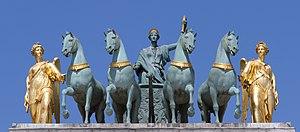
Quadrige de l'Arc de triomphe du Carroussel du Louvre: La Paix conduite sur un char de triomphe, par François-Joseph Bosio (1828).
Les chevaux de Saint-Marc sont quatre statues antiques de chevaux de cuivre coulé, faisant partie d'un quadrige qui ornait autrefois l'hippodrome de Constantinople. Les Vénitiens les enlevèrent en 1204 et les placèrent sur une galerie, au-dessus de la porte principale de la basilique Saint-Marc de Venise. Ils sont aujourd'hui remplacés par des répliques, les originaux étant conservés à l'intérieur de la basilique.
François-Joseph Bosio, né à Monaco en 1768, et mort à Paris en 1845, est un sculpteur, peintre, dessinateur et graveur monégasque.
L’arc de triomphe du Carrousel est un monument parisien inauguré le 15 août 1808 et situé place du Carrousel dans le 1ᵉʳ arrondissement de Paris, juste à l'ouest du musée du Louvre. Comportant des entrées sur chacune des quatre faces, cet arc de triomphe fait l’objet d’un classement au titre des monuments historiques depuis le 10 septembre 1888.
Un quadrige est un char antique monté sur deux roues, attelé de quatre chevaux disposés de front, utilisé comme véhicule d'apparat, puis pour les courses. Par analogie, ce terme désigne également une statue représentant un quadrige, ou même un arc de triomphe surmonté d’un quadrige.